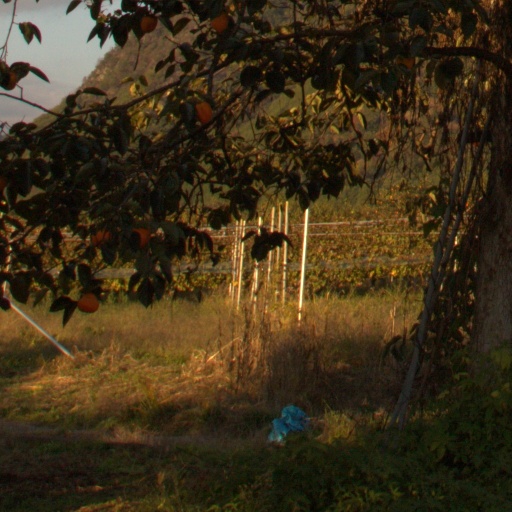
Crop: grape